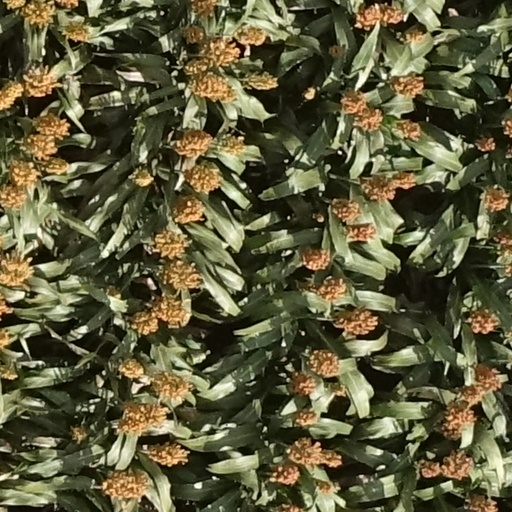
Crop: sorghum